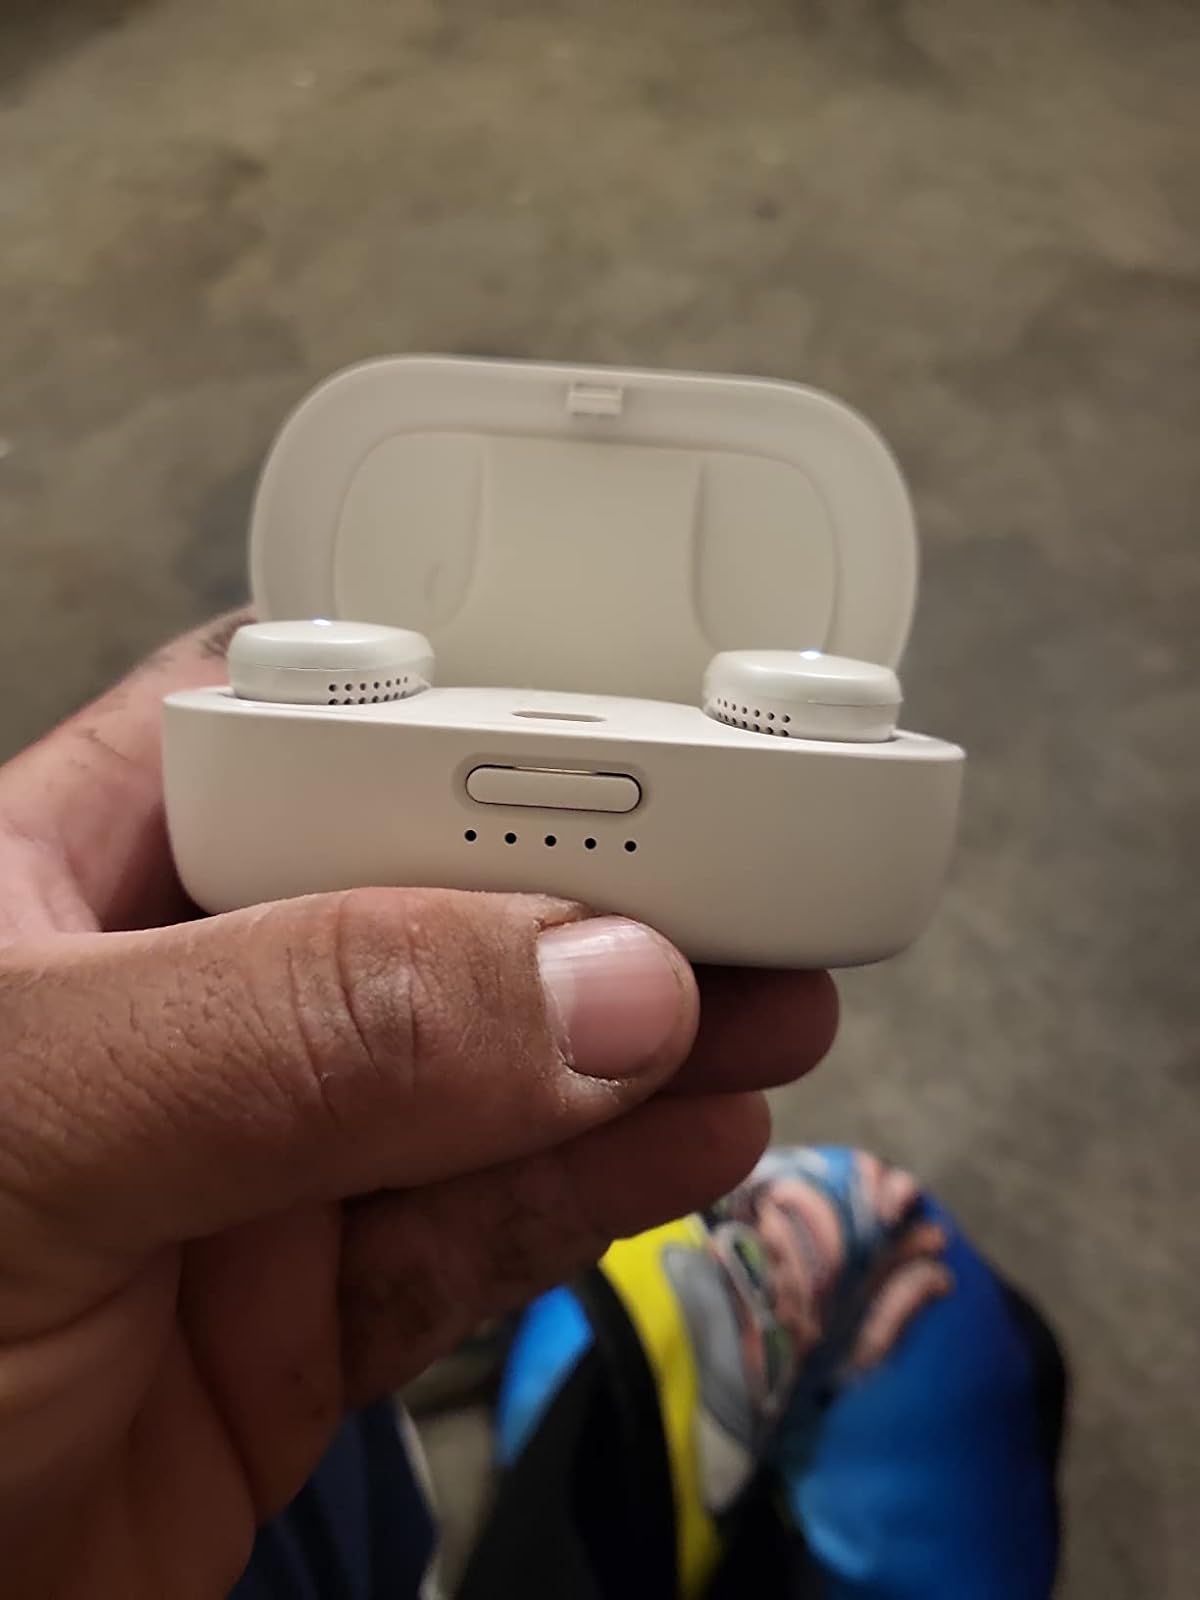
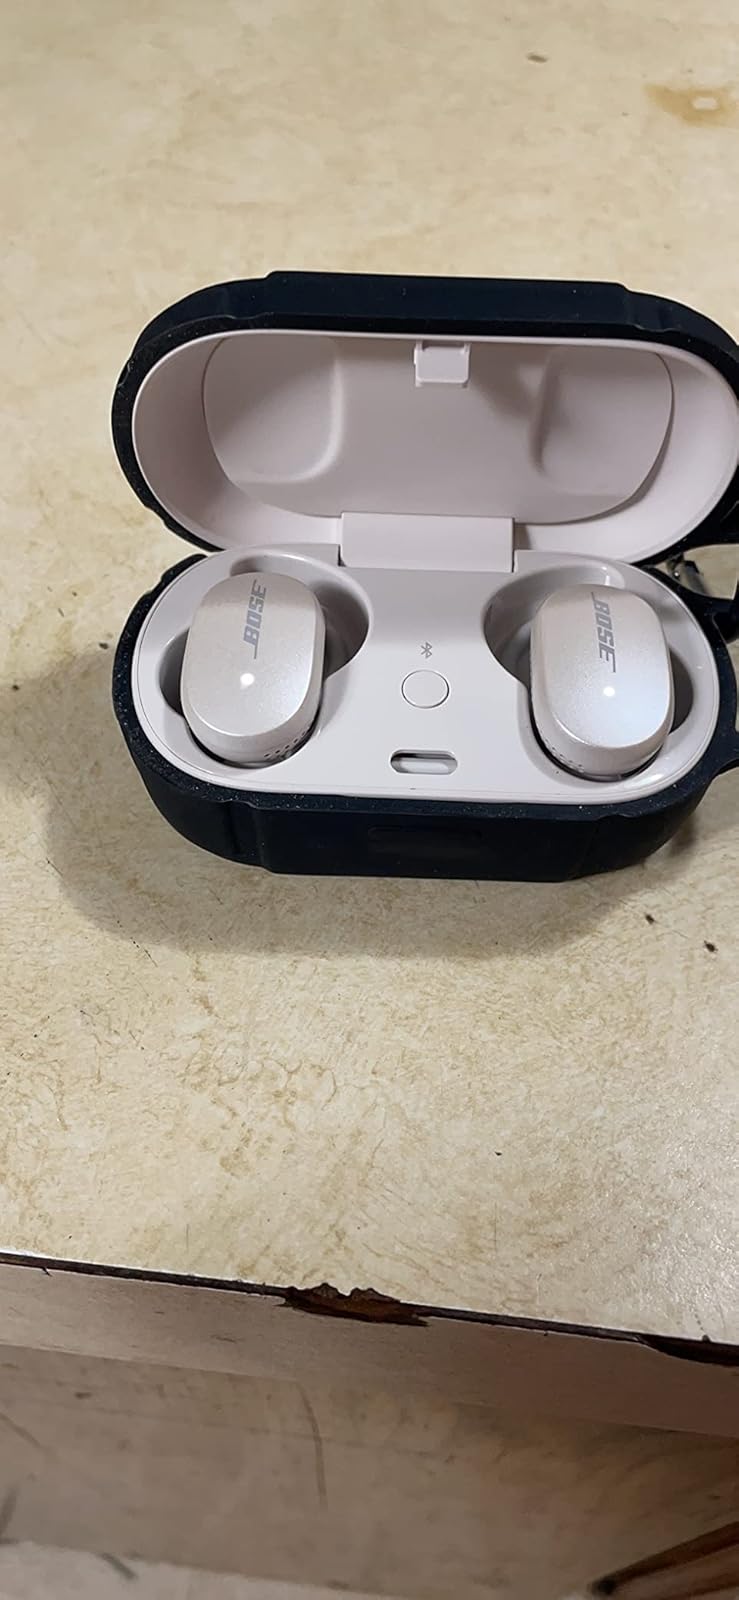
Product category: earbuds
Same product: yes